SkyHook JHL-40

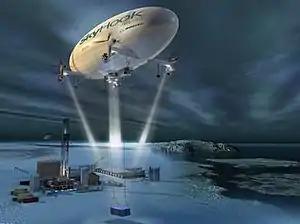
Artist's conception of Skyhook in operation

The SkyHook JHL-40 was a proposed hybrid airship/helicopter. On July 9, 2008, Boeing announced that it had teamed up with SkyHook International, a Canadian company, to develop this aircraft. No further press releases appear after 2009 and Skyhook International has abandoned its domain name registration since 2010 as shown by the Internet Archive.